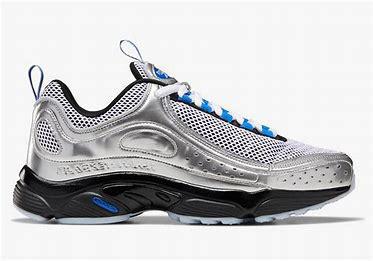
Brand: Reebok
Model: Daytona DMX Ii